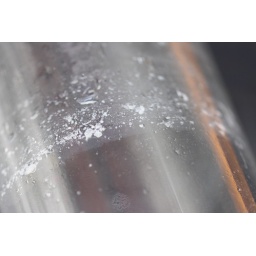
my first makro shotit shows rests of dirt out of the water in my watercooling circuit of my computer